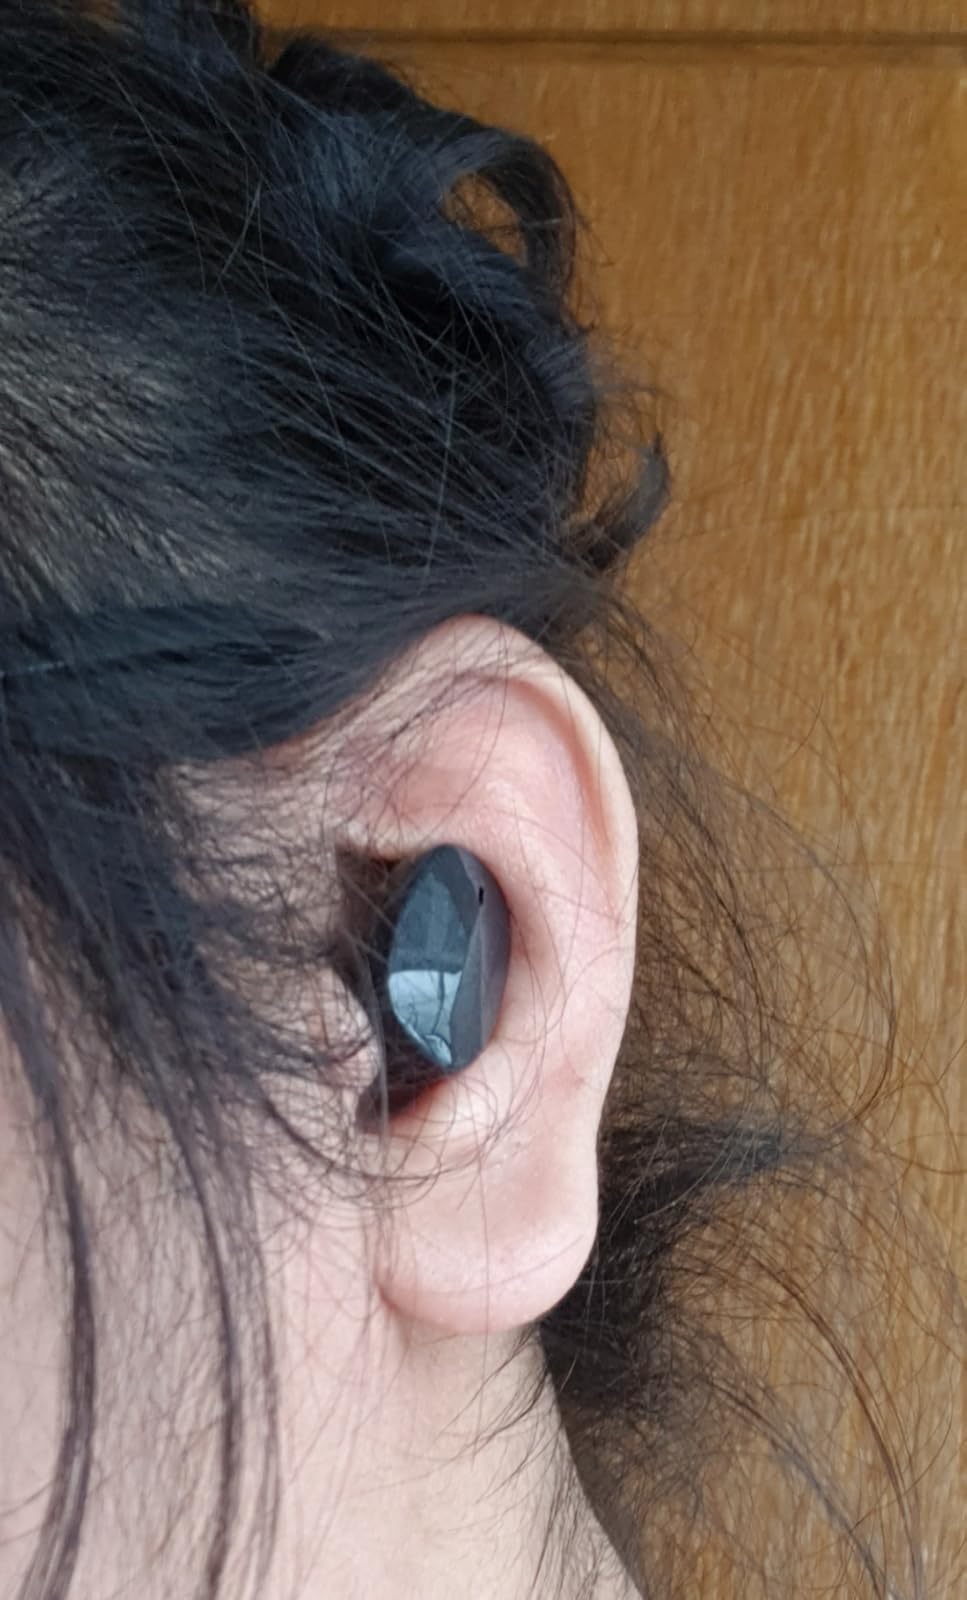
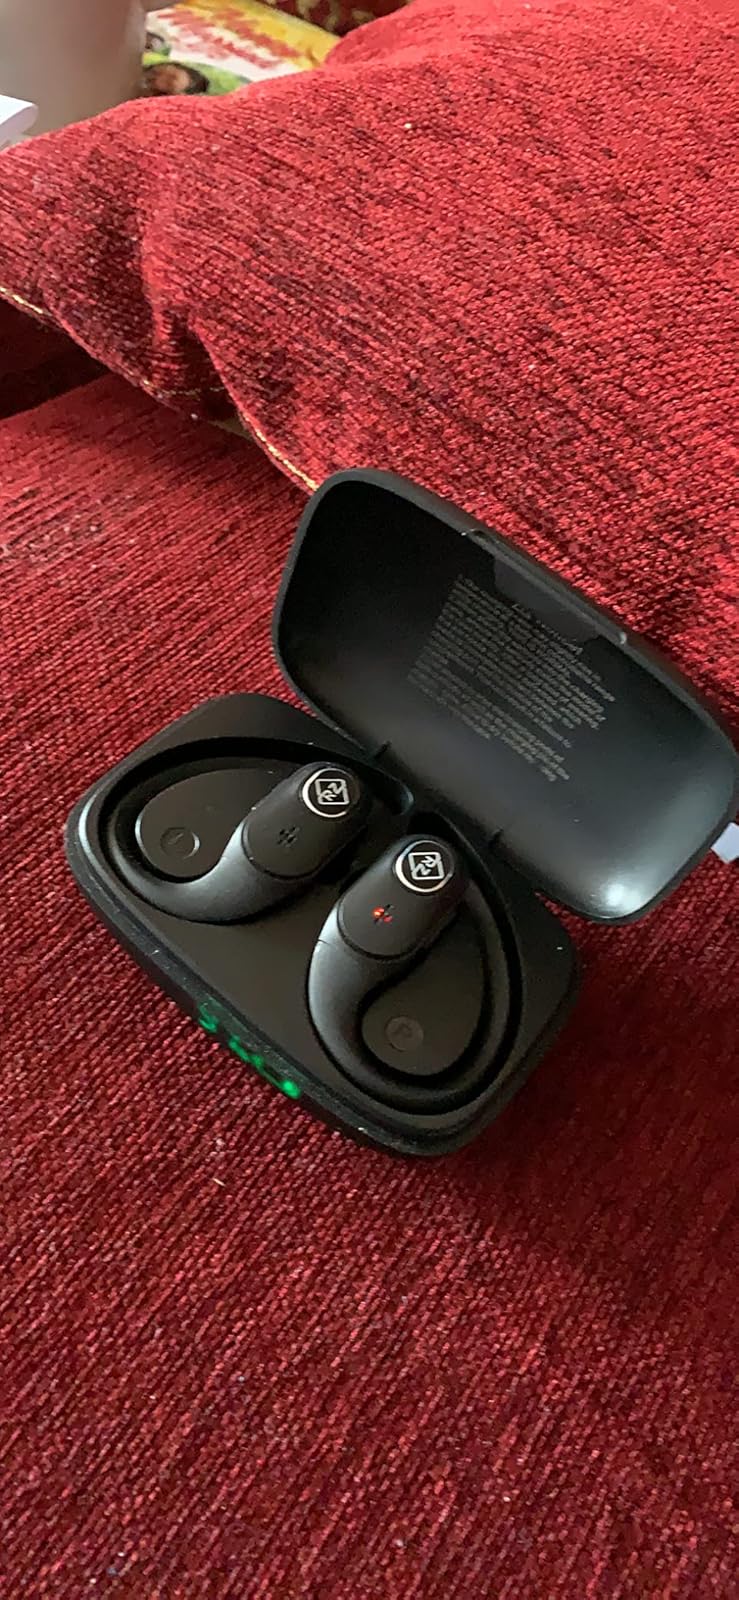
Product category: earbuds
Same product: no